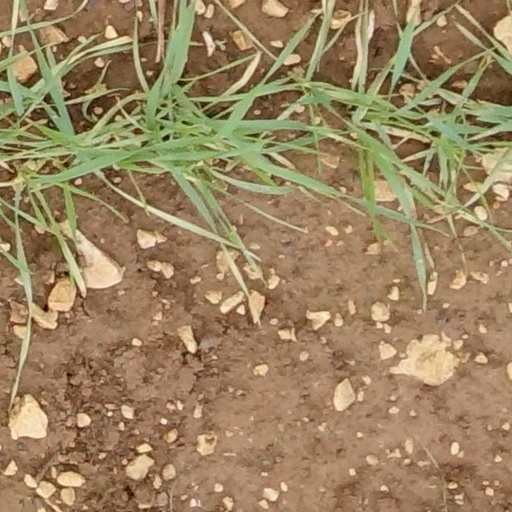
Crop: wheat